Axe murder

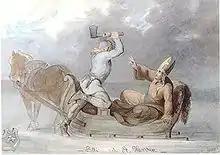
According to legend, a man called Lalli killed Bishop Henry with an axe on the ice of Lake Köyliö in 1156. "The murder of St. Henry by Lalli", painting by Karl Anders Ekman (1854).

An axe murder is a murder in which the victim was struck and killed by an axe or hatchet.